Tropical cyclones in 2007

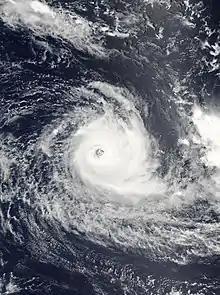
Cyclone Dora

In January, the Intertropical Convergence Zone , which allows for the formation of tropical waves, is located in the Southern Hemisphere, remaining there until May. This limits Northern Hemisphere cyclone formation to comparatively rare non-tropical sources. In addition, the month's climate is also an important factor. In the Southern Hemisphere basins, January, at the height of the austral summer, is the most active month by cumulative number of storms since records began. Of the four Northern Hemisphere basins, none is very active in January, as the month is during the winter, but the most active basin is the Western Pacific, which occasionally sees weak tropical storms form during the month.